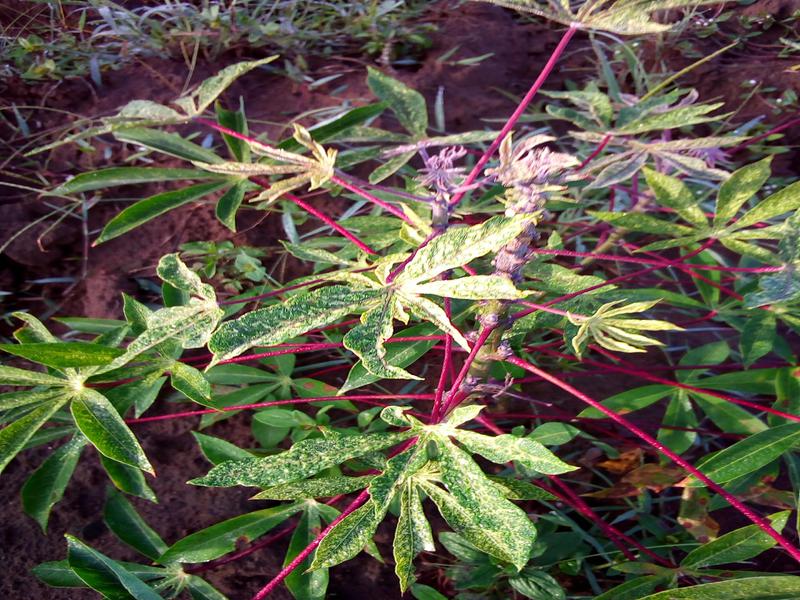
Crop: cassava
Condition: green_mottle